Historic recurrence

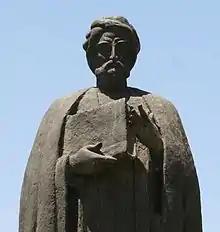
Ibn Khaldun

Can the mental ills of a social organism be treated, analogously to those of an individual? Sigmund Freud offered a tentative view, at the end of his 1930 book "Civilization and Its Discontents":